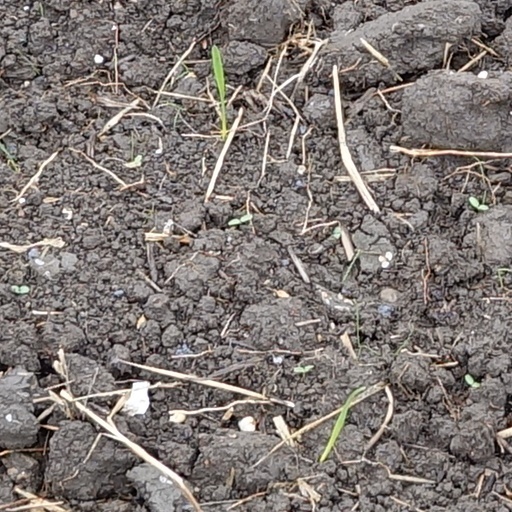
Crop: wheat